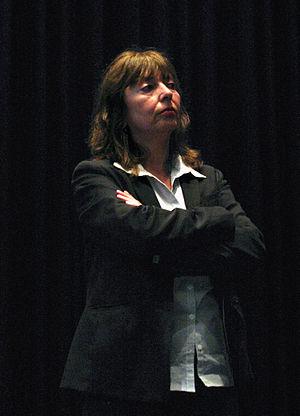
Helke Misselwitz, née en Saxe, à Zwickau-Planitz le 18 juillet 1947, est une réalisatrice et scénariste allemande.